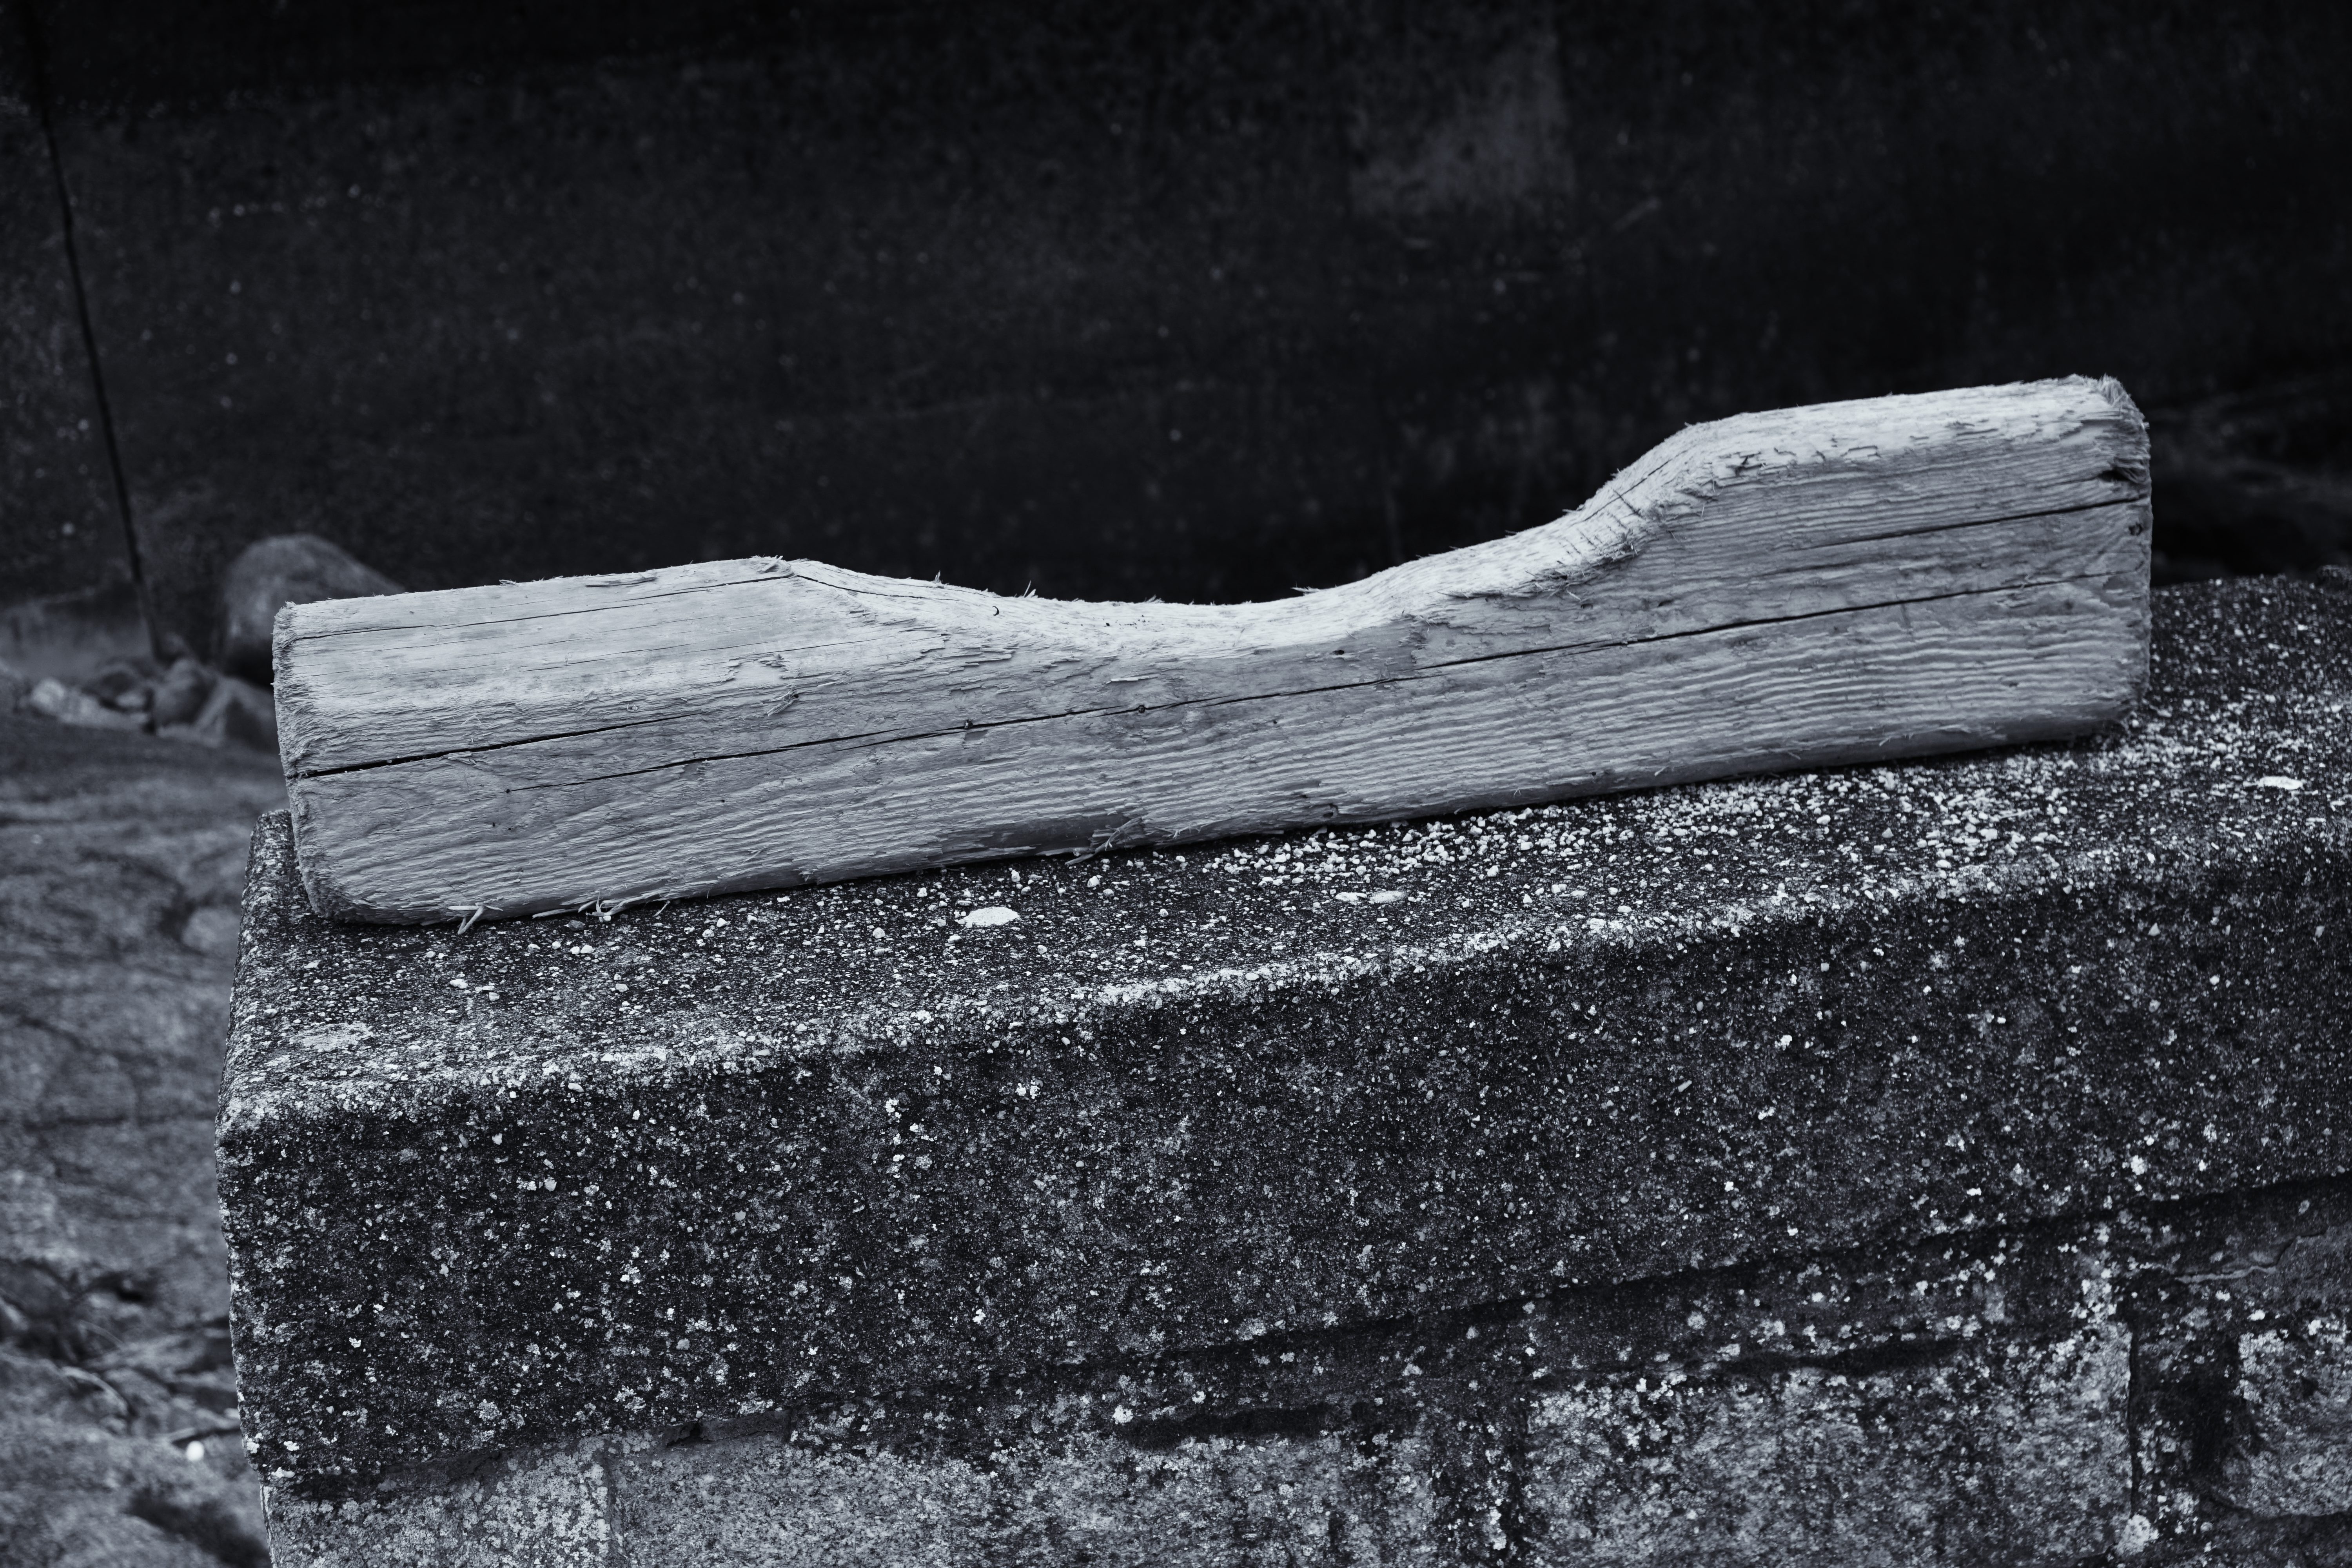
work, rock, snow, winter, black and white, wood, white, wall, asphalt, weather, darkness, black, monochrome, material, woodworking, carpentry, wood craft, monochrome photography